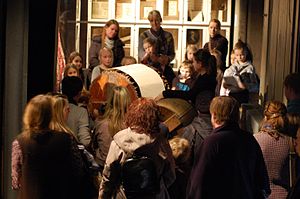
Teatermuseet i Hofteatret
Teatermuseet i Hofteatret, 2011
Omvisning på Teatermuseet i Hofteatret
Teatermuseet i Hofteatret holder til på Christiansborgs ridebane. Museet beskæftiger sig med dansk teaterhistorie. Teatermuseet blev grundlagt i 1912 af en privat kreds af teaterinteresserede. Under Robert Neiiendams ledelse flyttede det i 1922 ind i det gamle Hofteater.